Merthyr Tydfil F.C.

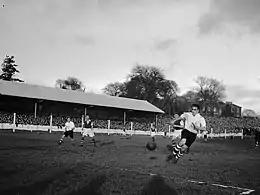
Merthyr against Ipswich Town in 1951

The club was formed in 1945, and joined the Welsh League. In their first season, they finished as runners-up, and joined the Southern League. The club were immensely successful in their first few seasons, winning the championship in 1947–48, 1949–50, 1950–51, 1951–52 and 1953–54. In the 1947–48 championship-winning season, Merthyr only dropped one point at home (against Colchester United) and only lost four games all season. However, despite their success, the club failed to be elected to the English Football League. The 1950–51 season ended with Merthyr winning the Southern League, the Welsh Cup, the Southern League Cup and the Welsh Challenge Cup.